Ullathil Nalla Ullam

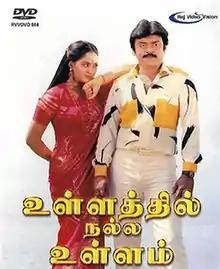
Poster

Ullathil Nalla Ullam is a 1988 Tamil-language action film directed by Manivannan. The film stars Vijayakanth, Radha, Radha Ravi and Madhuri. It was released on 13 April 1988.